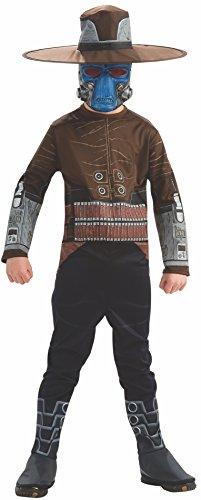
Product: Rubie's Costume Co - Star Wars Clone Wars Cad Bane Trooper Child Costume
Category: Clothing, Shoes & Jewelry | Costumes & Accessories | Kids & Baby | Boys | Costumes
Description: Includes: Jumpsuit With Shoe Covers, Hat And Mask.
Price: $10.77 - $34.44